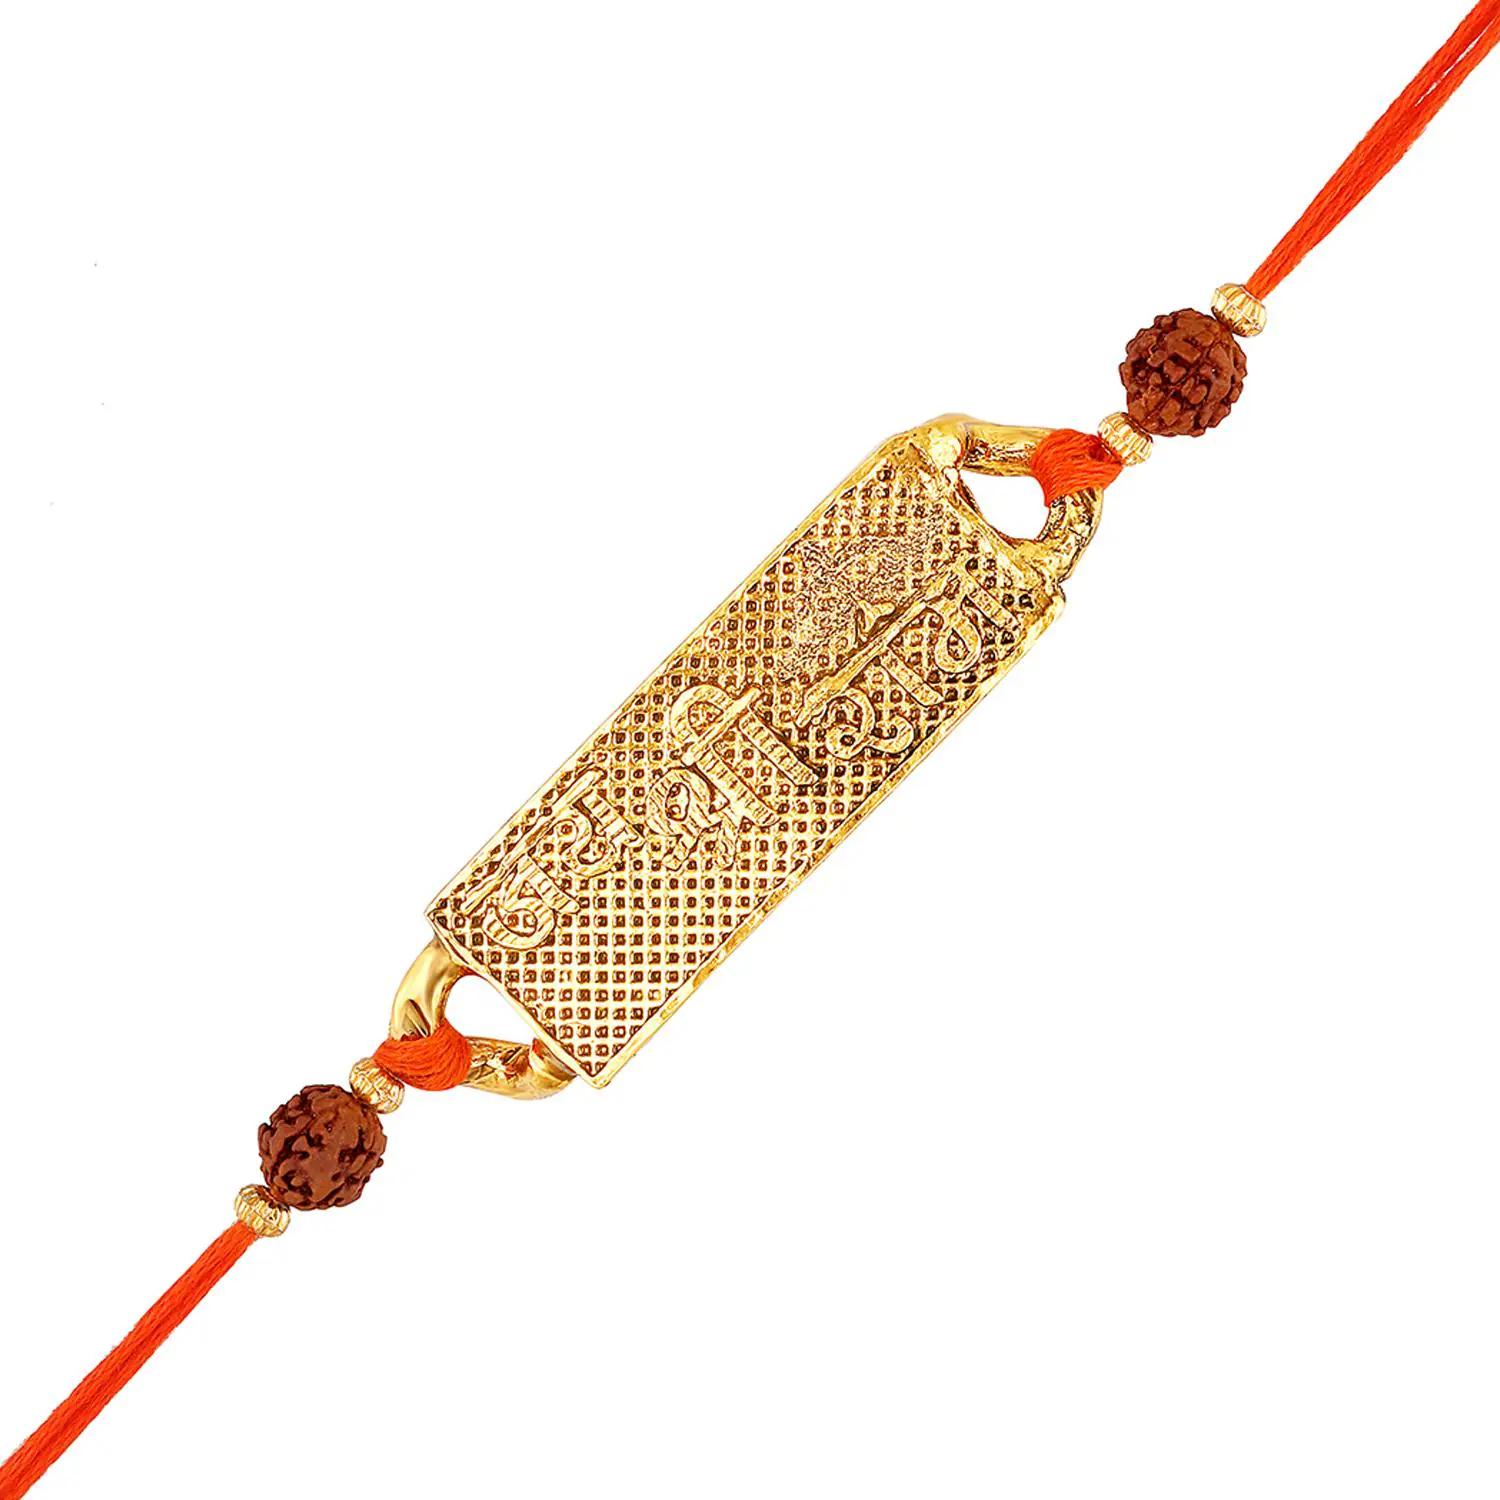
 Mahi JAY SHREE RAM Rudraksha Rakhi for Brother, Bhai, Bro (RA1100764G)
Type: Rakhis
Brand: Mahi
Price: Rs. 259
 Celebrate Raksha Bandhan with our exquisitely crafted Rakhi, designed to strengthen the bond between siblings. This traditional Rakhi features intricate beadwork and durable thread, ensuring it stands the test of time. Handmade with care, each Rakhi is a unique and meaningful gift for your brother. Each Rakhi carries heartfelt blessings and good wishes for your brother's well-being and success. Celebrates the bond of love and protection between siblings, a cherished tradition in Indian culture.
Features: The Rakhi is adorned with vibrant colors and attractive embellishments that add a touch of elegance to the celebration.,Content in Box : 1 Rakhi ; Cultural Significance: This beautiful Rakhi will acknowledge your love for Your Brother with the promise that your bond with him will grow stronger as time goes on.,Vibrant Colors: Adding bright and playful colors to the celebration will make it stand out and make it more enjoyable.,Celebrate the bond of love and protection with our exquisite Rakhis. Share the joy of Raksha Bandhan Festival with this beautiful Rakhi, a token of love, protection and blessings.,Adjustable Size and Easy to tie: Designed to fit wrists of all sizes. It is simple and easy to tie the Rakhi securely and effortlessly.
Included: 1 Rakhi